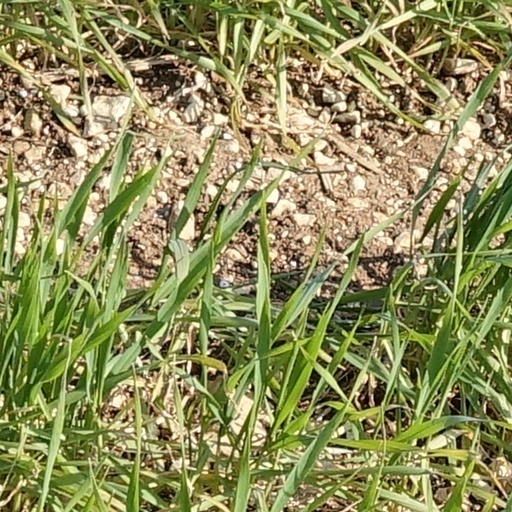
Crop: wheat